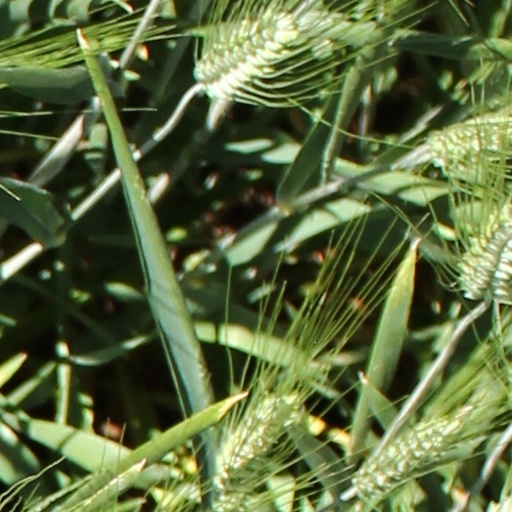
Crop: wheat